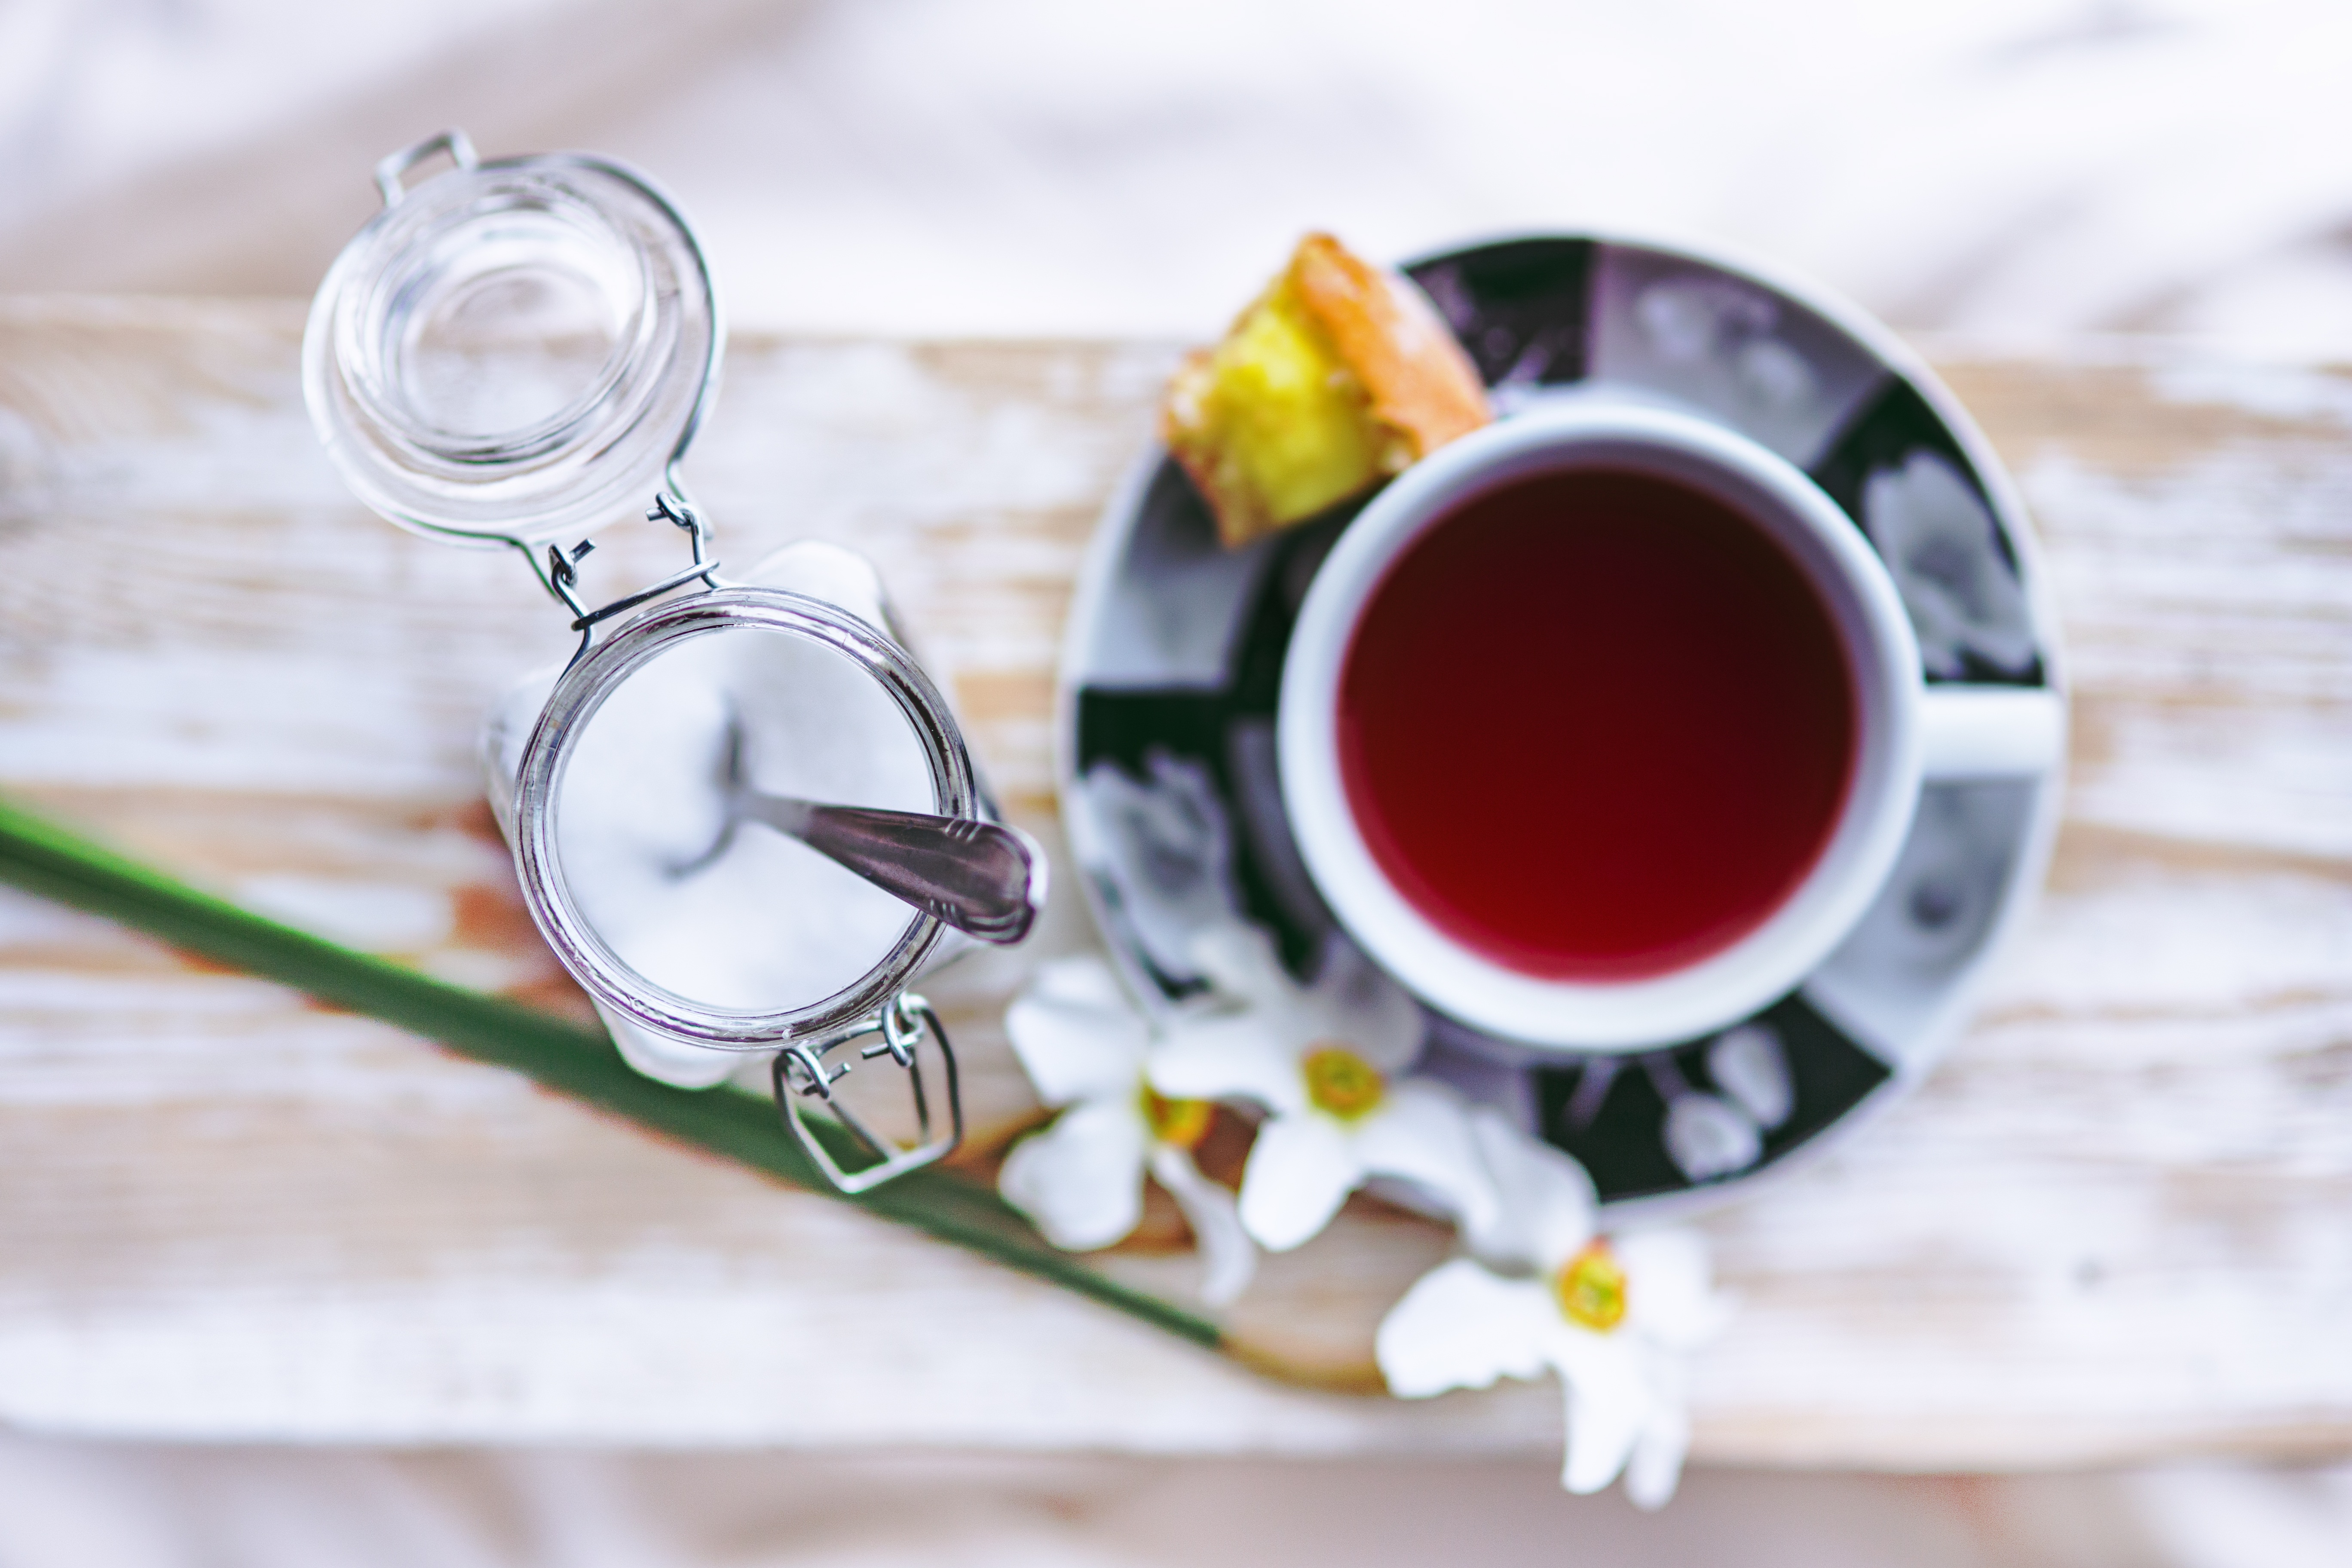
tea, flower, meal, food, produce, breakfast, sugar, sweets